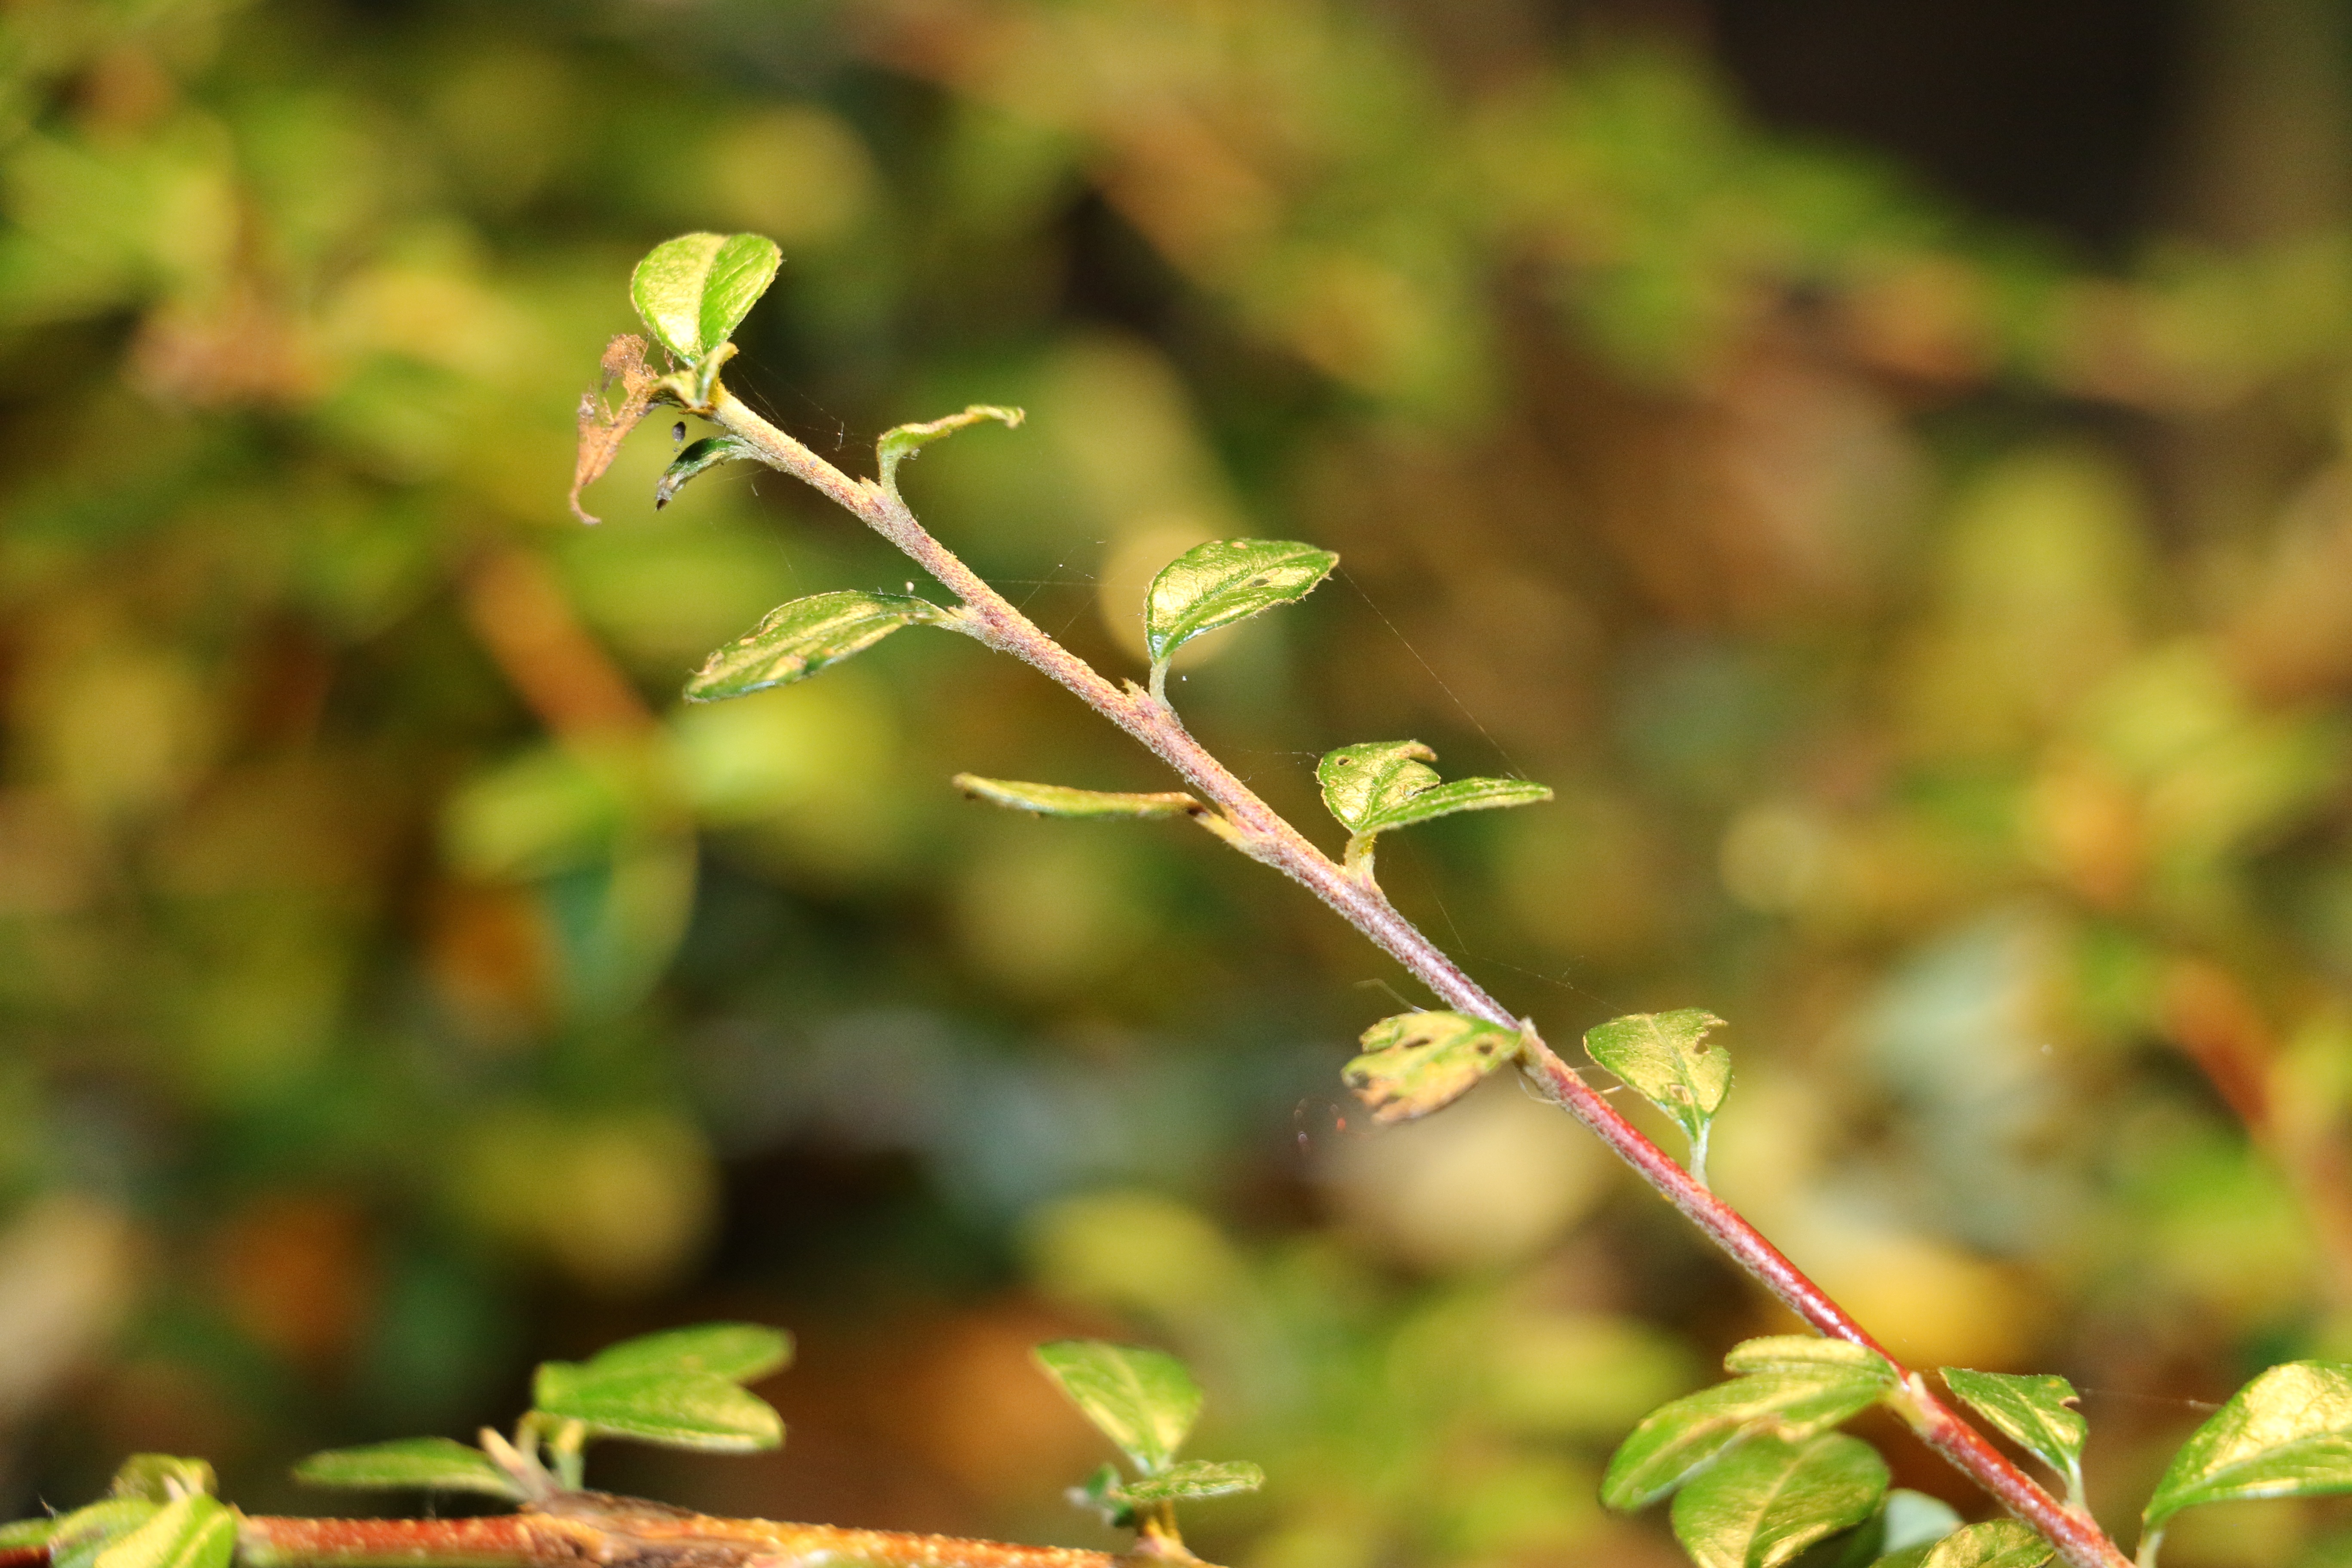
tree, nature, branch, blossom, growth, plant, leaf, flower, summer, green, herb, produce, autumn, botany, garden, flora, wildflower, shrub, bud, frisch, macro photography, flowering plant, plant stem, land plant